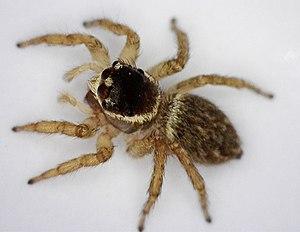
Hypoblemum griseum est une espèce d'araignées aranéomorphes de la famille des Salticidae.